The Faraway Nearby

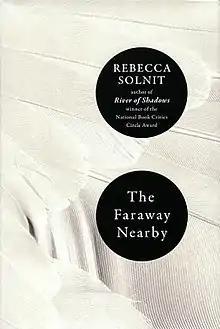
First edition

The Faraway Nearby is a 2013 book by Rebecca Solnit. Containing writing reminiscent of memoir, literary criticism, travelogue, prose poetry, as well as analyses of myth, fairytale and narratives more generally, the book defies easy categorization. Solnit writes about apricots, her residency in Iceland at the Library of Water, her mother's struggle with Alzheimer's disease, Mary Shelley's "Frankenstein", "Wile E. Coyote and the Road Runner", Che Guevara, Buddhism, and her cancer surgery. The book also contains a single italicized line running along the bottom of each page that is a kind of story or poem of its own. The title of the book comes from a letter written by Georgia O'Keeffe, in which she signed off "from the faraway nearby" by moving from New York to New Mexico. It is also the title of a painting by Georgia O'Keeffe.